Tunis

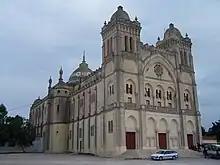
St. Louis Cathedral on the Byrsa hill at Carthage

North of the Al-Zaytuna Mosque is the Souk El Attarine, built in the early 18th century. It is known for its essences and perfumes. From this souk, there is a street leading to the Souk Ech-Chaouachine (chachia). The main company that operates it is one of the oldest in the country and they are generally descendants of Andalusian immigrants expelled from Spain. Attached to El Attarine are two other souks: the first, which runs along the western coast of the Al-Zaytuna Mosque, is the Souk El Kmach which is noted for its fabrics, and the second, the Souk El Berka, which was built in the 17th century and houses embroiderers and jewelers. Given the valuable items it sells, it is the only souk whose doors are closed and guarded during the night. In the middle, there is a square where the former slave market stood until the middle of the 19th century.